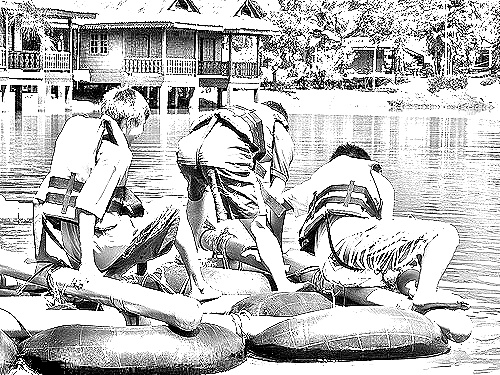
Portrait style: Sketch Portrait